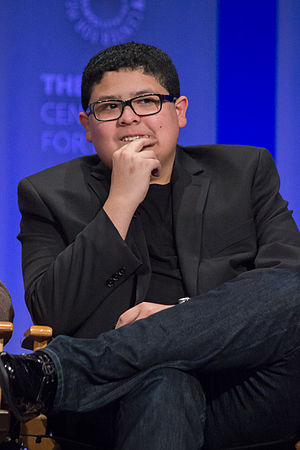
Karakterer i Modern Family / Pritchett-Delgado familien / Manny Delgado
En liste over karakterer fra ABC-sitcomet Modern Family vil blive kategoriseret i de tre hovedfamilier i sitcommet. Disse familier er Dunphy-familien, Pritchett-Delgado-familen og Tucker-Pritchett-familien. Karaktererne tager sit udspring i Jay Pritchett, som sammen med hans tidligere kone DeDe Pritchett har fået og opdraget to børn, nemlig Claire og Mitchell Pritchett. Claire er blevet gift med Phil Dunphy og de to har fået tre børn, som er Haley, Alex og Luke Dunphy, mens Mitchell er blevet homoseksuel og har dannet partner med Cameron Tucker, hvor de to har adopteret en vietnamesisk pige, som de har givet navnet Lily Tucker-Pritchett. Siden hen er Jay Pritchett dog blevet skilt med DeDe Pritchett og har fundet en noget yngre kvinde fra Colombia ved navn Gloría Delgado, som allerede havde fået en barn ved navn Manny med sin fraskilte mand Javier Delgado.